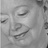
Emotion: sad